Jan Augusta

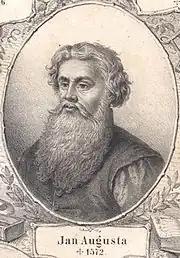
Jan Augusta

Jan Augusta (1500, Prague – 13 January 1572, Mladá Boleslav) was a Czech bishop of the Unitas Fratrum and a Protestant Reformer.